Paper to Pearls

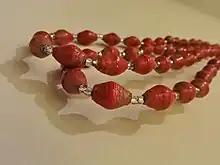
Paper to Pearls necklace

Paper to Pearls is a micro-enterprise initiative of Voices for Global Change, a 501(c)(3) non-profit based in Alexandria, Virginia. Paper to Pearls works with women in the Internally Displaced Persons (IDP) camps in northern Uganda. The women create jewelry by hand-rolling beads from recycled paper, and Paper to Pearls markets and sells the jewelry principally in the United States, but also, via retailers and its website, in countries throughout the world.